Otomen

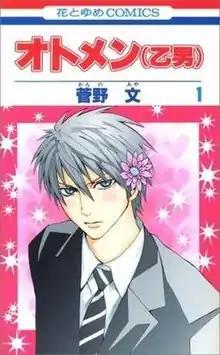
Cover of the first manga volume

is a Japanese romantic comedy manga written and illustrated by Aya Kanno, which began in "Bessatsu Hana to Yume" in late 2006 and concluded on November 26, 2012. The series has been adapted into a live action TV drama. The series has been one of the best-selling shōjo properties in America, since being licensed by Viz Media. The series is also licensed in France by Delcourt and in Spain by Planeta DeAgostini.